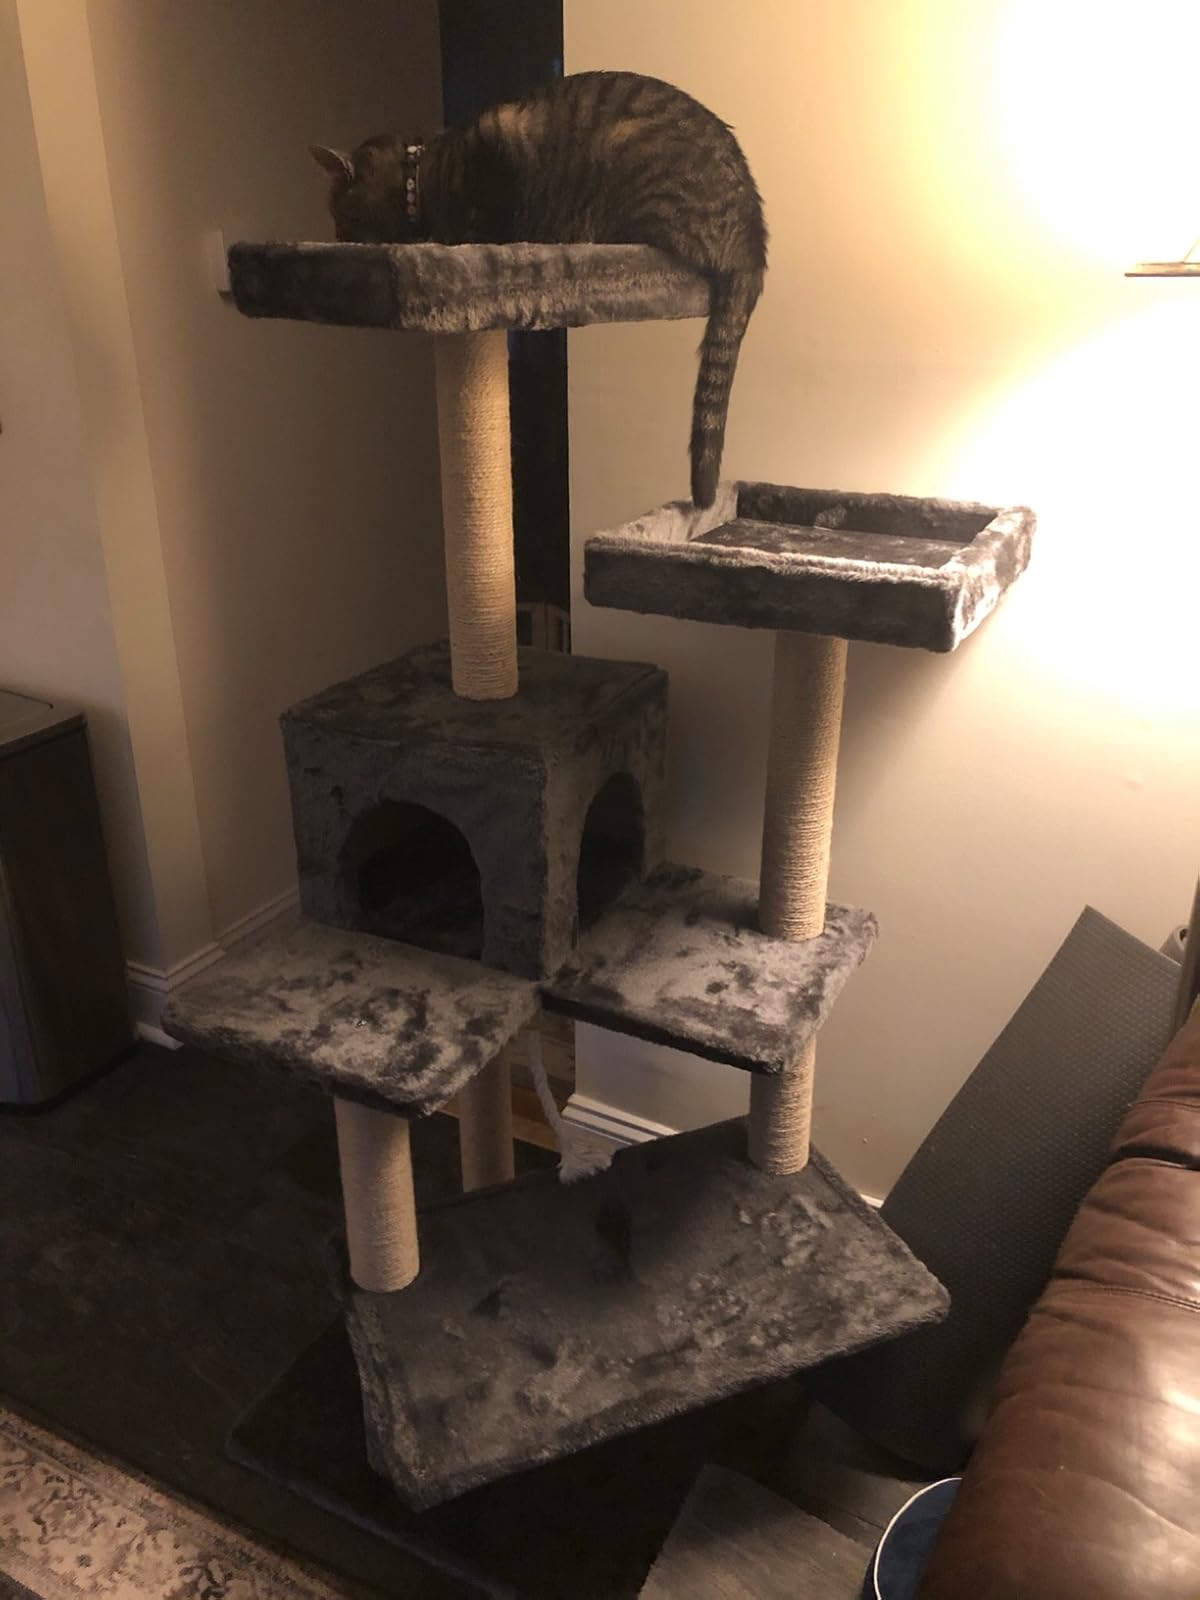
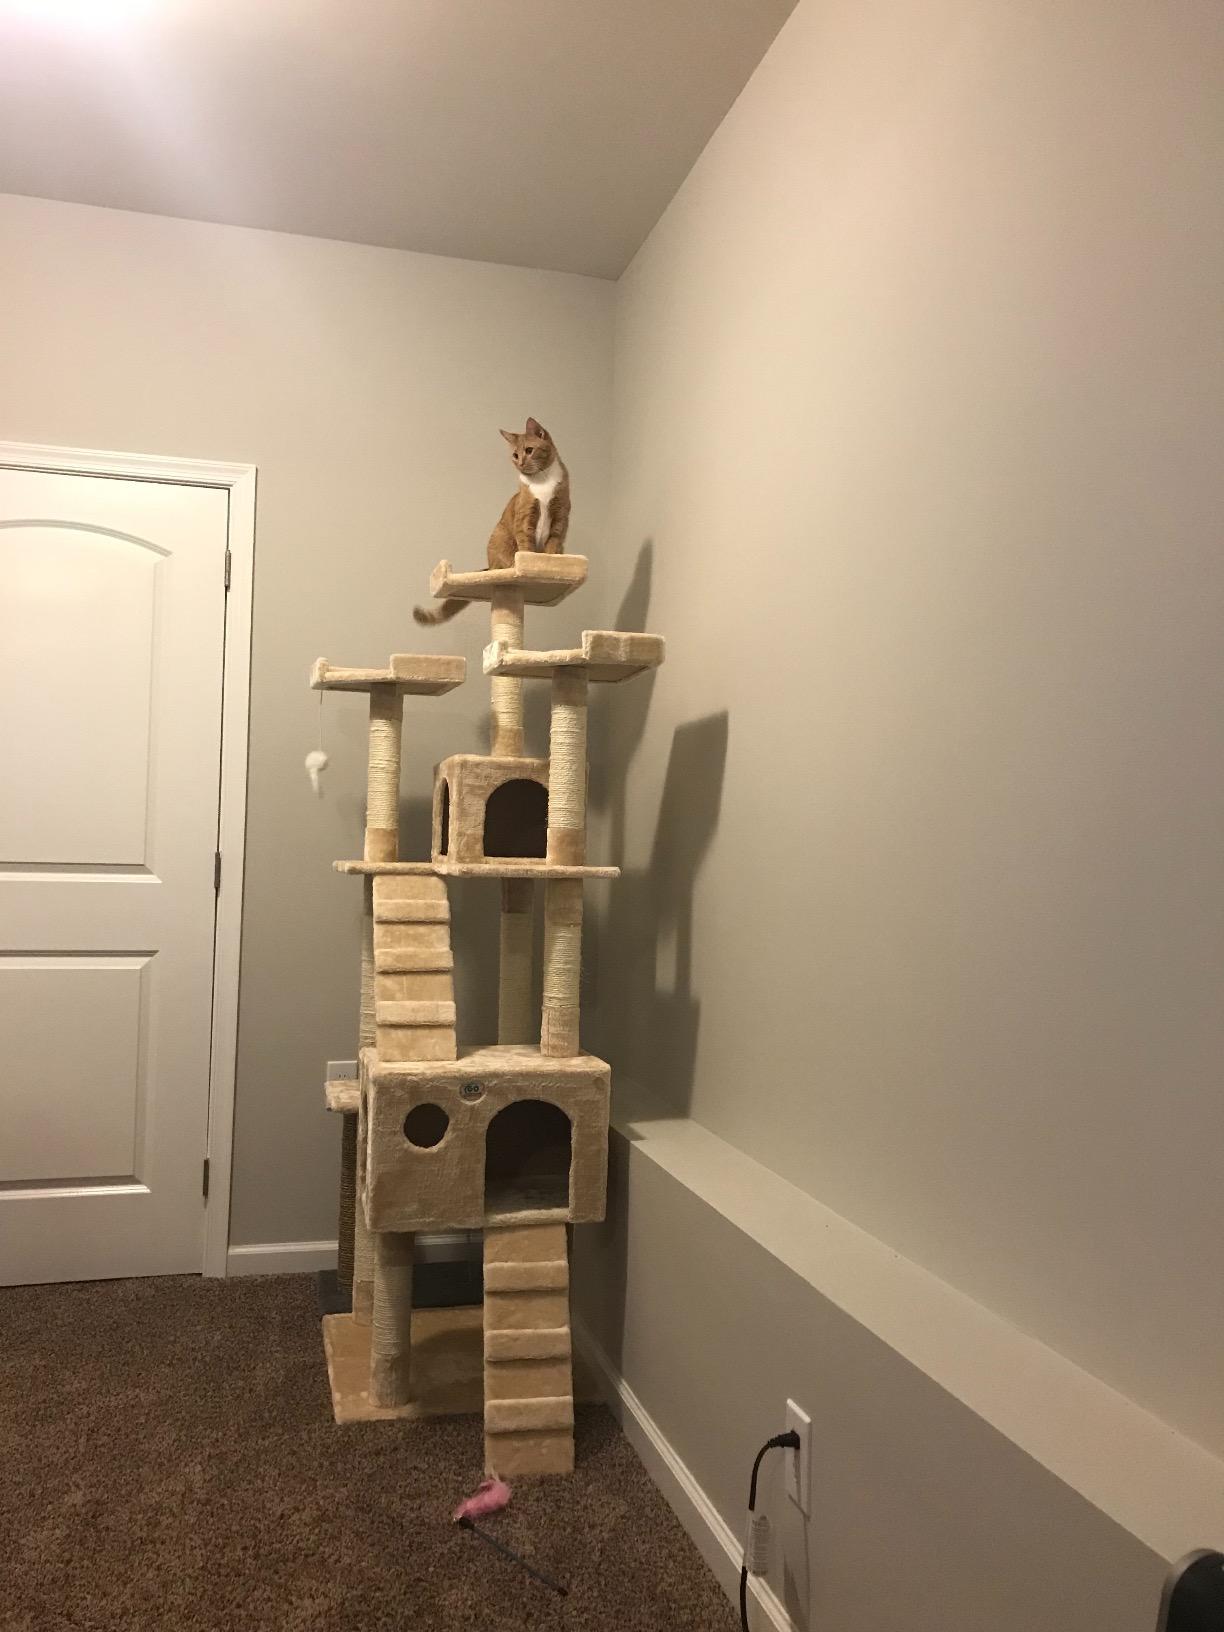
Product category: items_cat tree
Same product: no